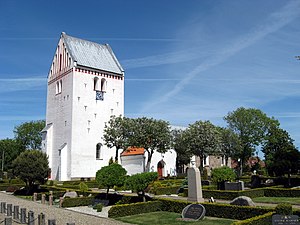
Vrensted Sogn
Vrensted Kirke
Vrensted Kirke «&#160;Vrensted Sogn «&#160;Hjørring Søndre Provsti «&#160;Aalborg Stift
Vrensted Sogn er et sogn i Hjørring Søndre Provsti. Sognet ligger i Hjørring Kommune; indtil Kommunalreformen i 1970 lå det i Børglum Herred. I Vrensted Sogn ligger Vrensted Kirke.